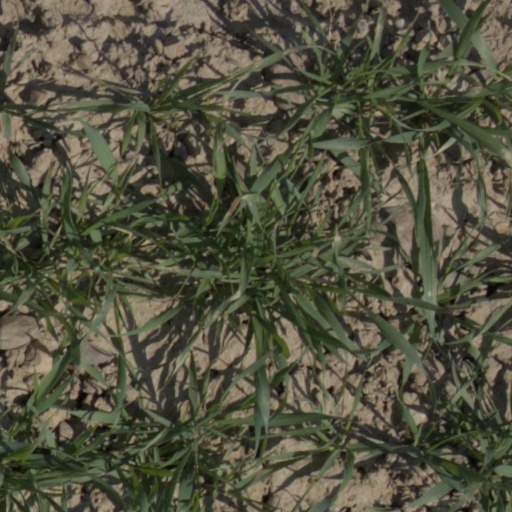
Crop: wheat